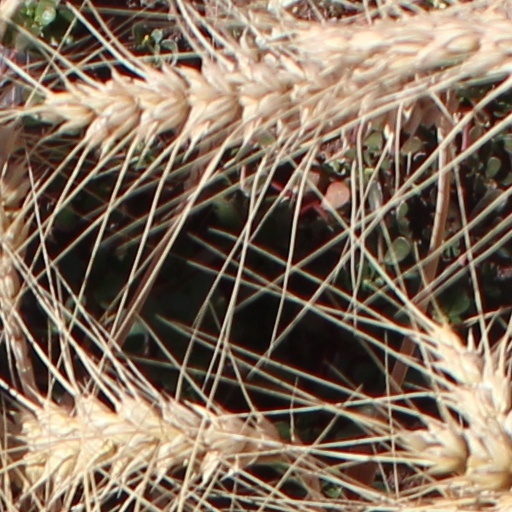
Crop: wheat